Answer in natural language. Considering the relative positions, is Television above or below Doorway? Choose between the following options: above or below
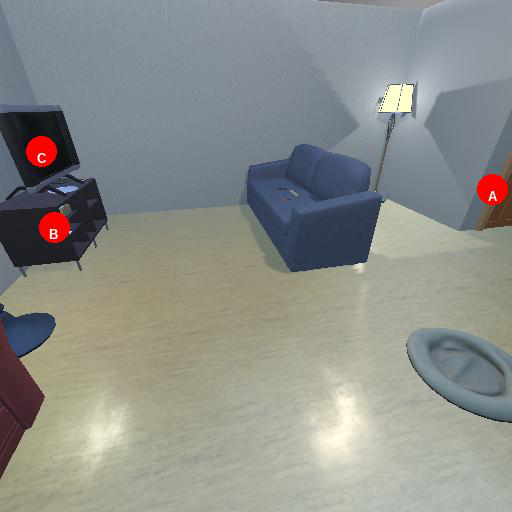
<answer>below</answer>